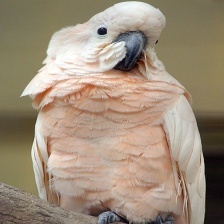
Species: COCKATOO
Scientific name: CACATUIDAE
ImageNet parent category: sulphur-crested_cockatoo